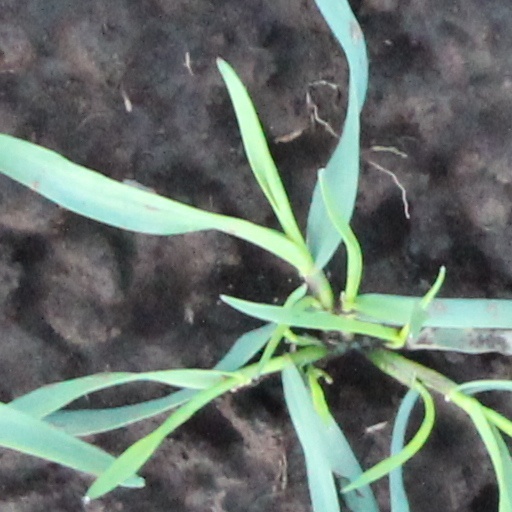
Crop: wheat